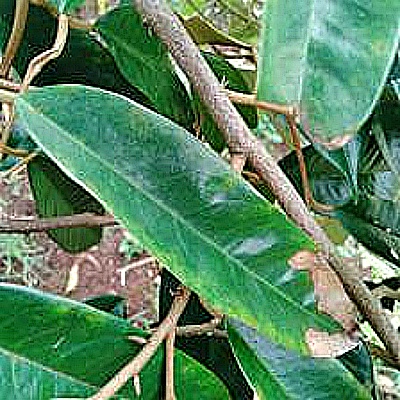
Label: Leaf_Blight